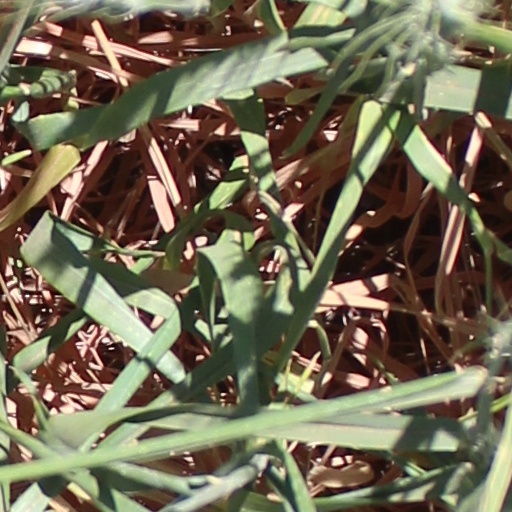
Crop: wheat